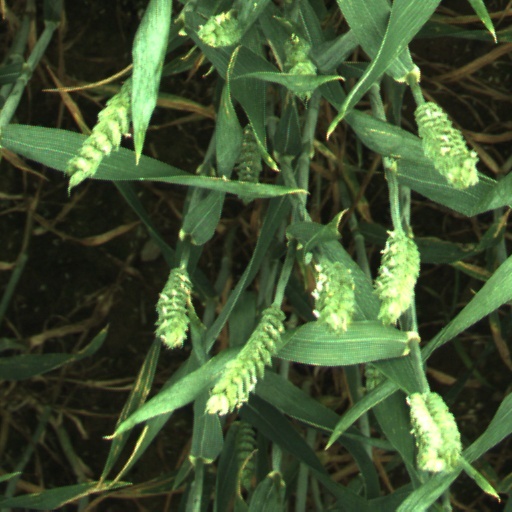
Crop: wheat